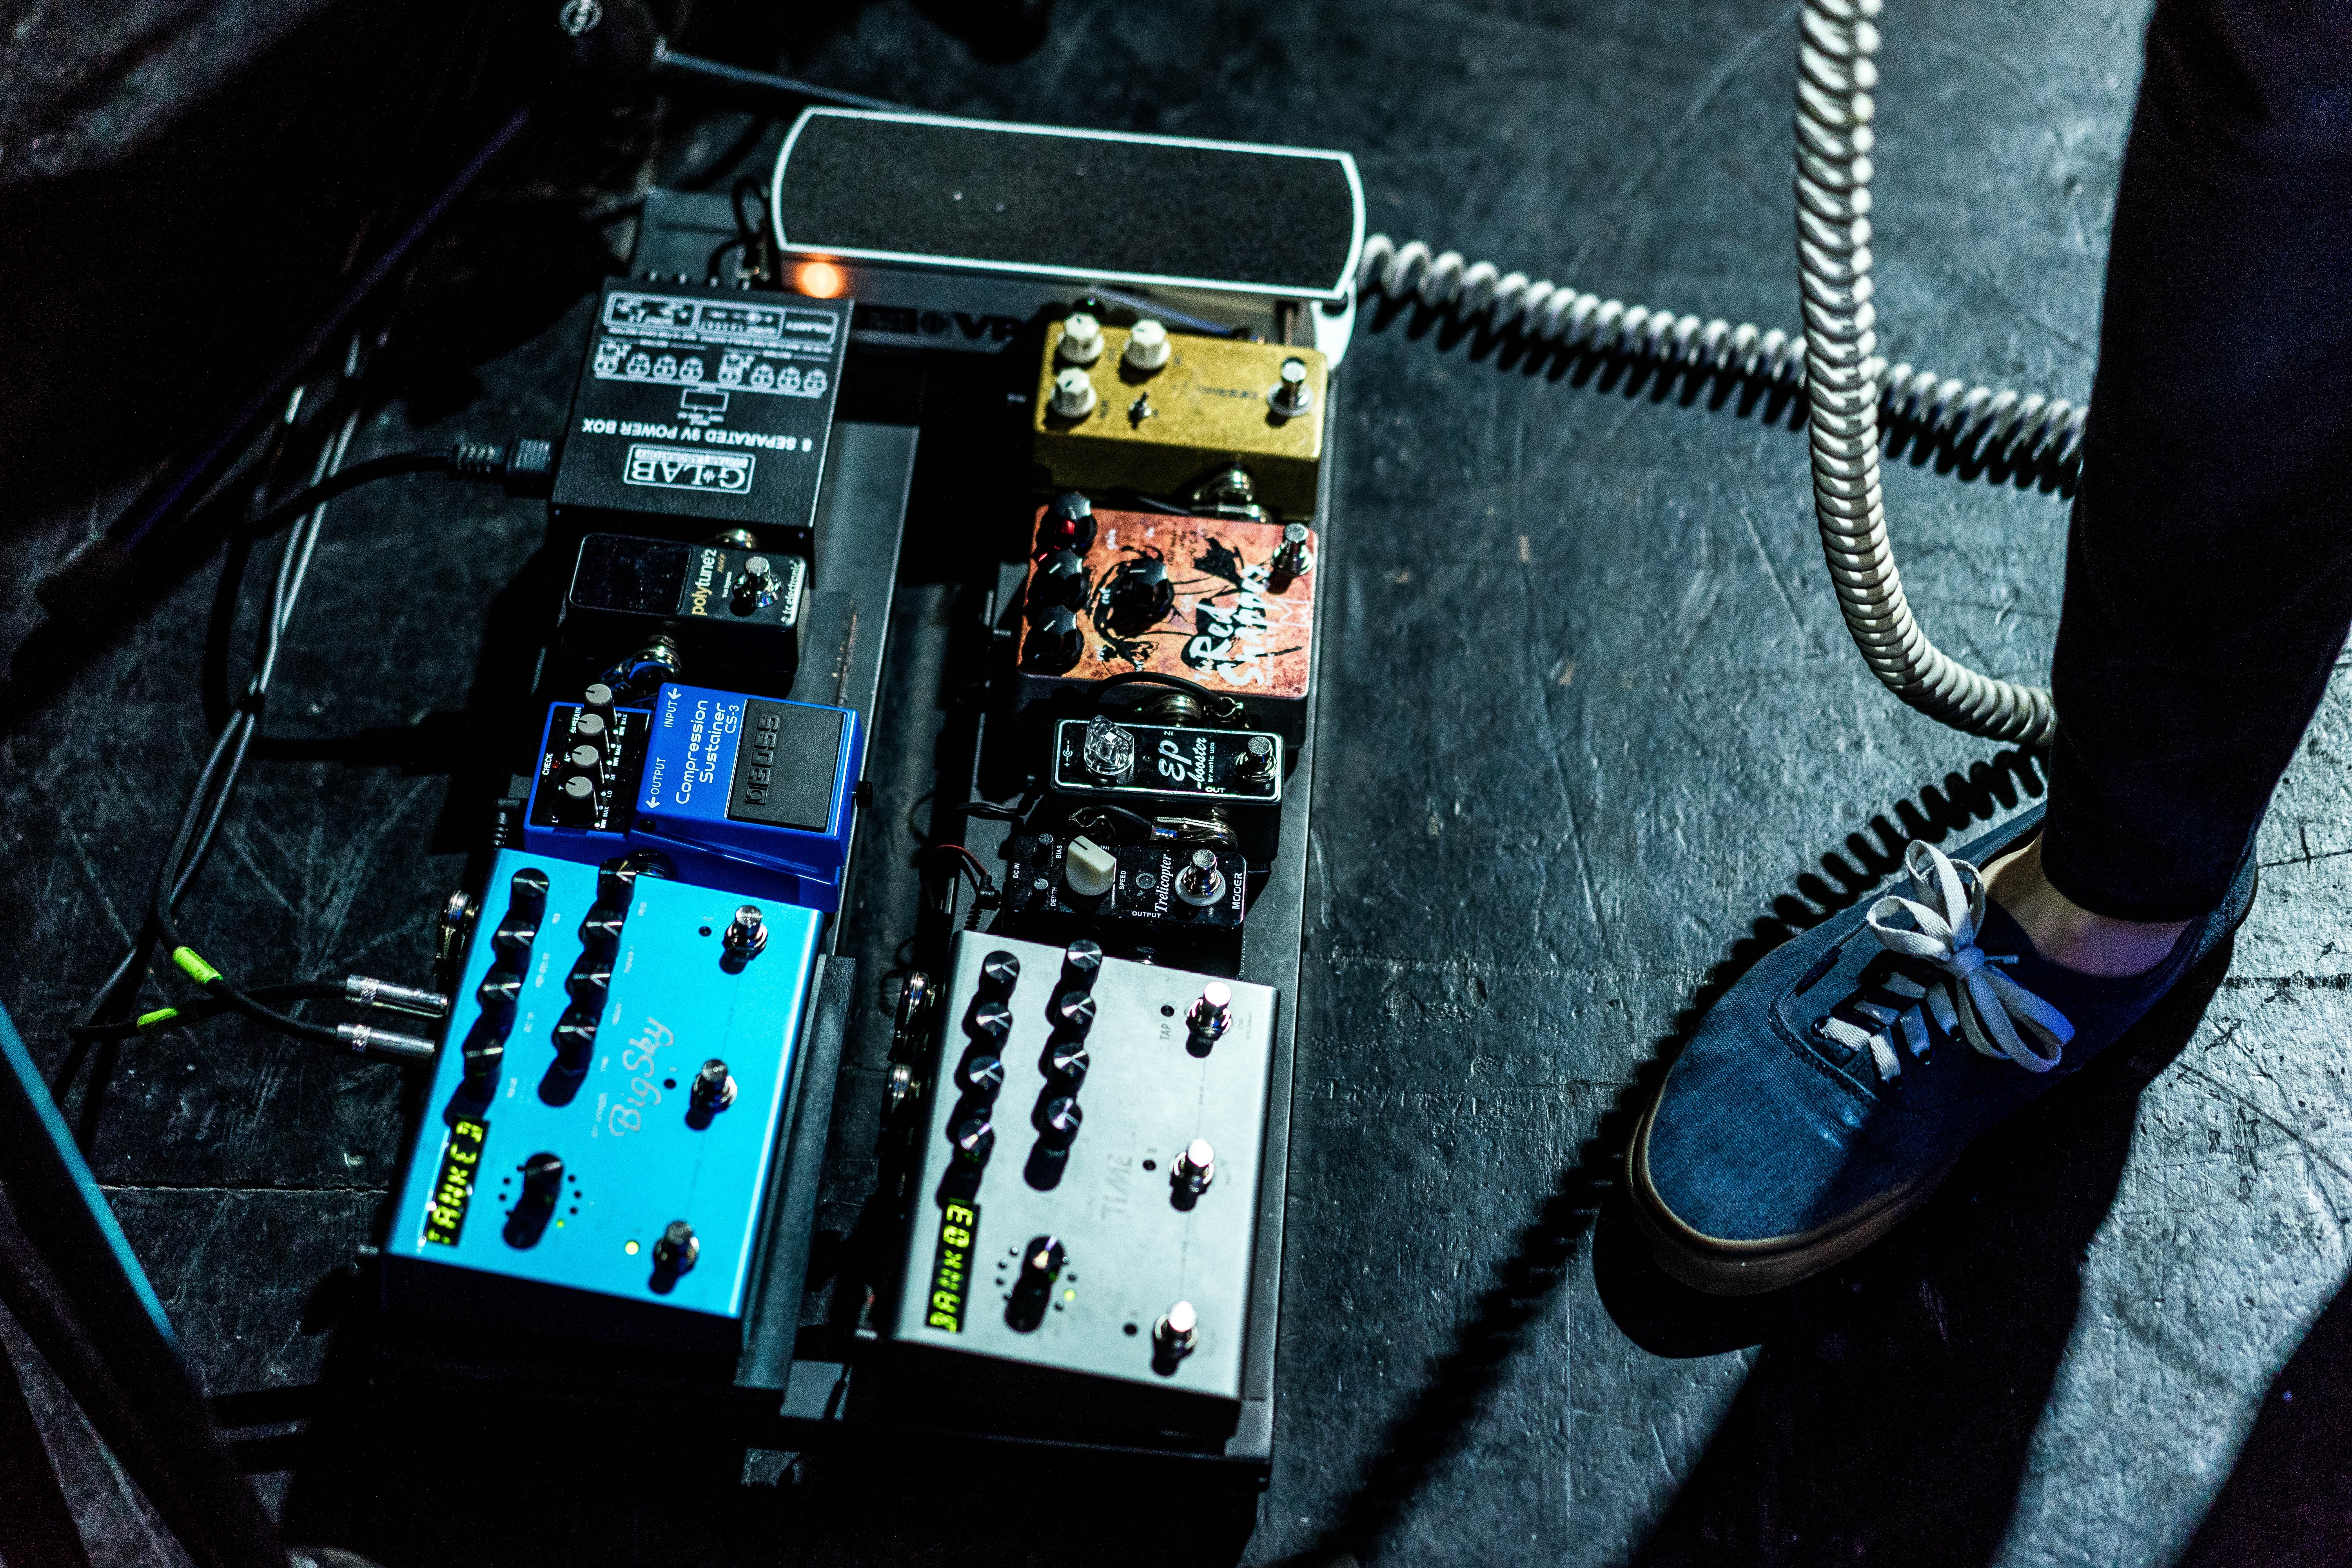
technology, gadget, blue, black, electronics, image, personal computer hardware